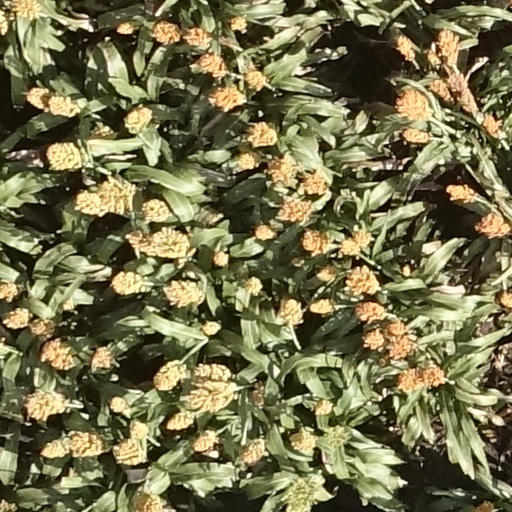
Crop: sorghum